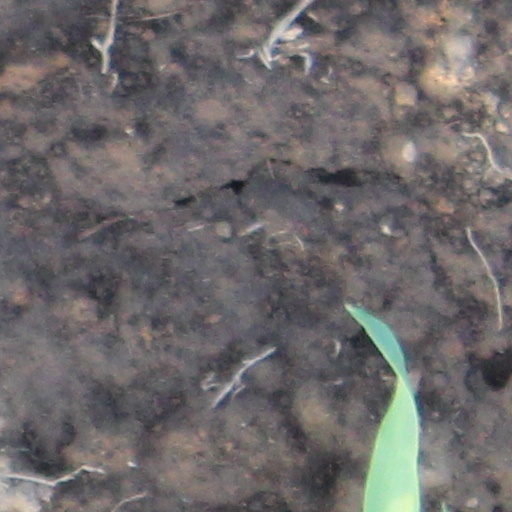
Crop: wheat